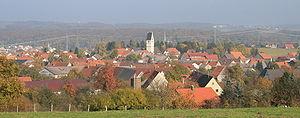
Amstetten est une commune de Bade-Wurtemberg, située dans l'arrondissement d'Alb-Danube, dans la région Donau-Iller, dans le district de Tübingen.